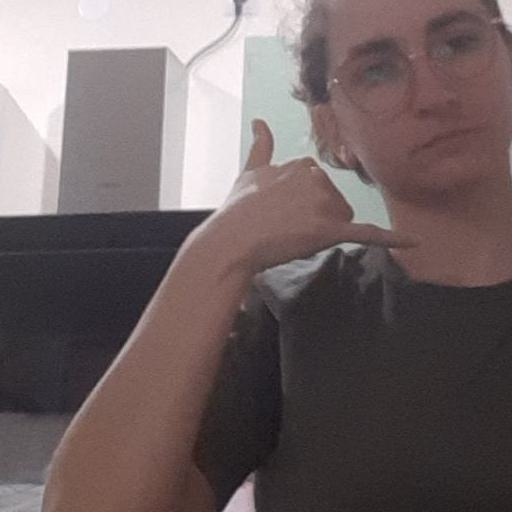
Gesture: call